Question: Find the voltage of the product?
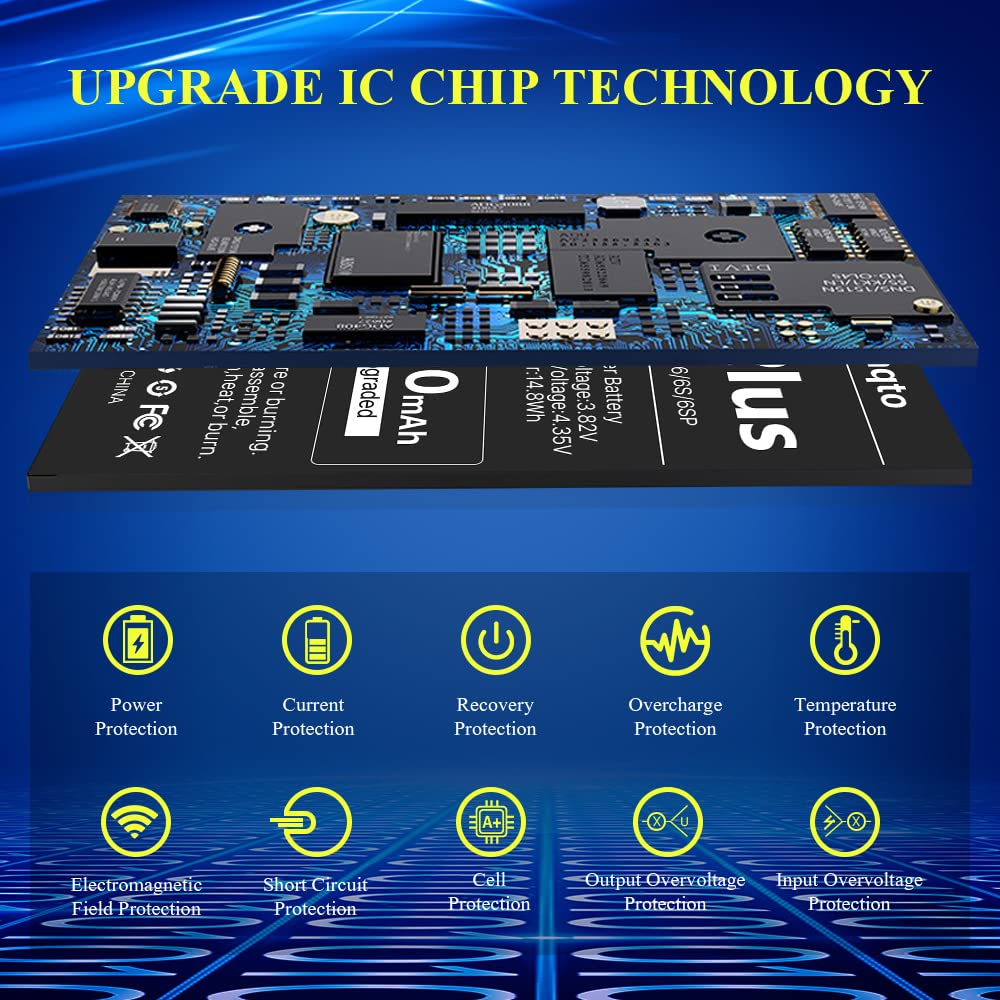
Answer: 3.82 volt